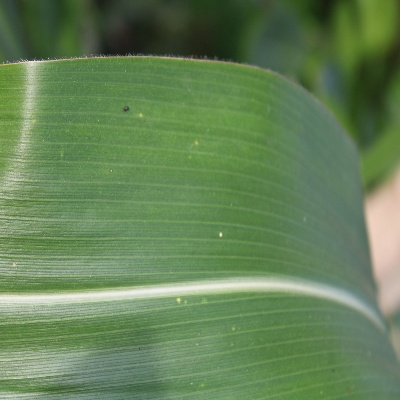
Crop: Maize
Condition: leaf spot